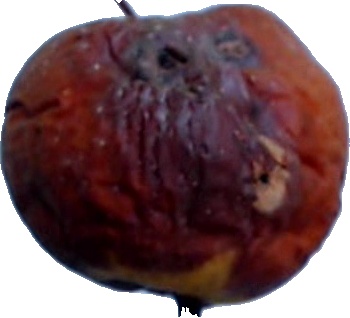
Label: apple_rotten_1